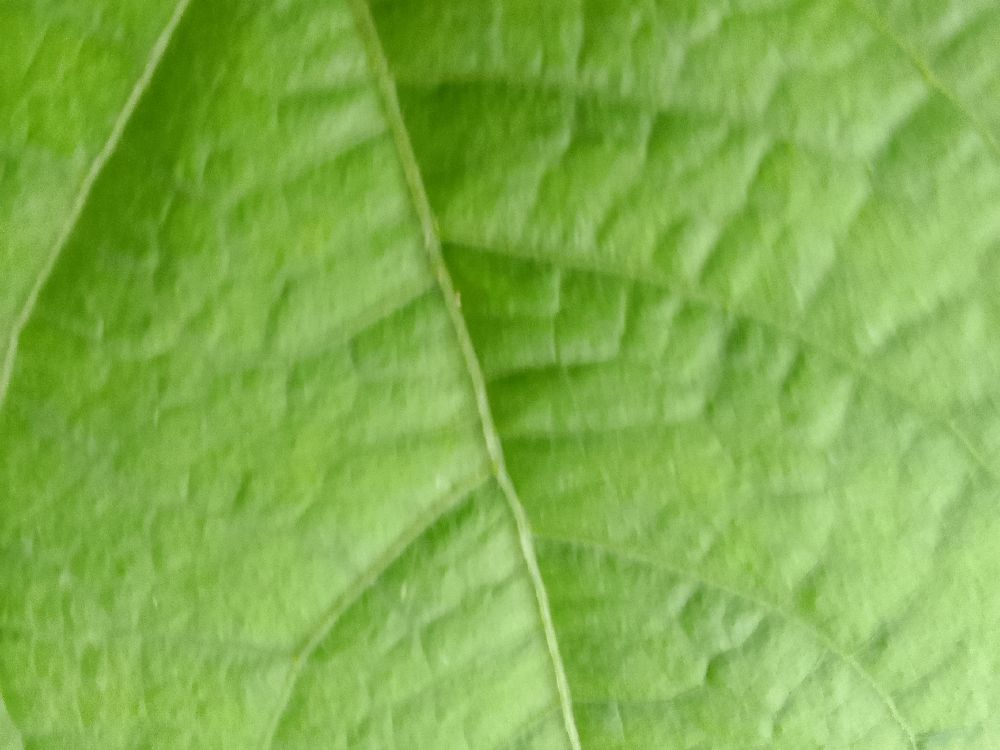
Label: healthy